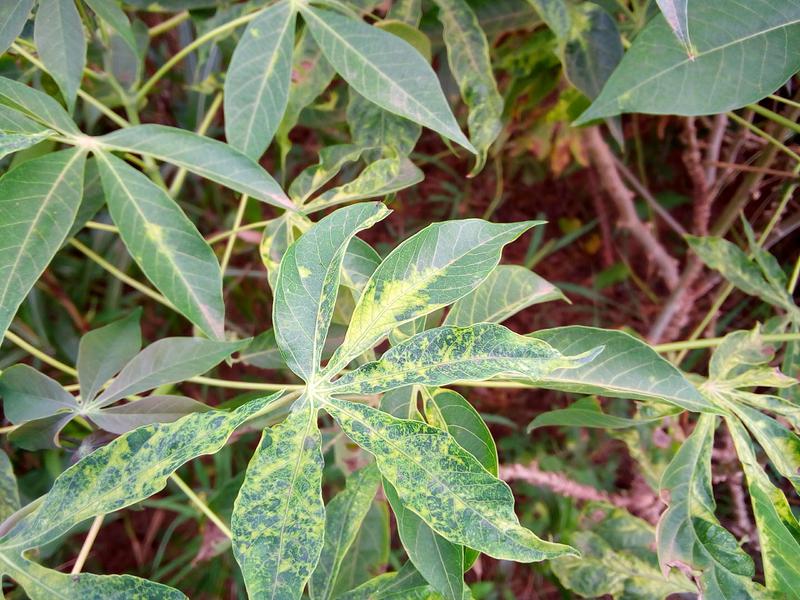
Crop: cassava
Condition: mosaic_disease